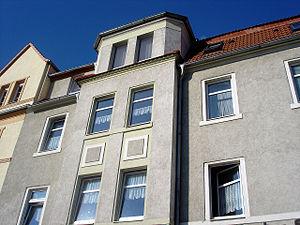
L'Appartement de Cordelia est le 5ᵉ épisode de la saison 1 de la série télévisée Angel.
Un appartement est une unité d’habitation, comportant un certain nombre de pièces et qui n’occupe qu’une partie d’un immeuble, situé généralement dans une ville.